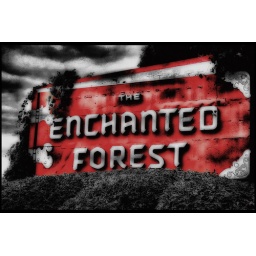
the sign for the enchanted forest amusement park on rt. 40 in ellicott city, maryland